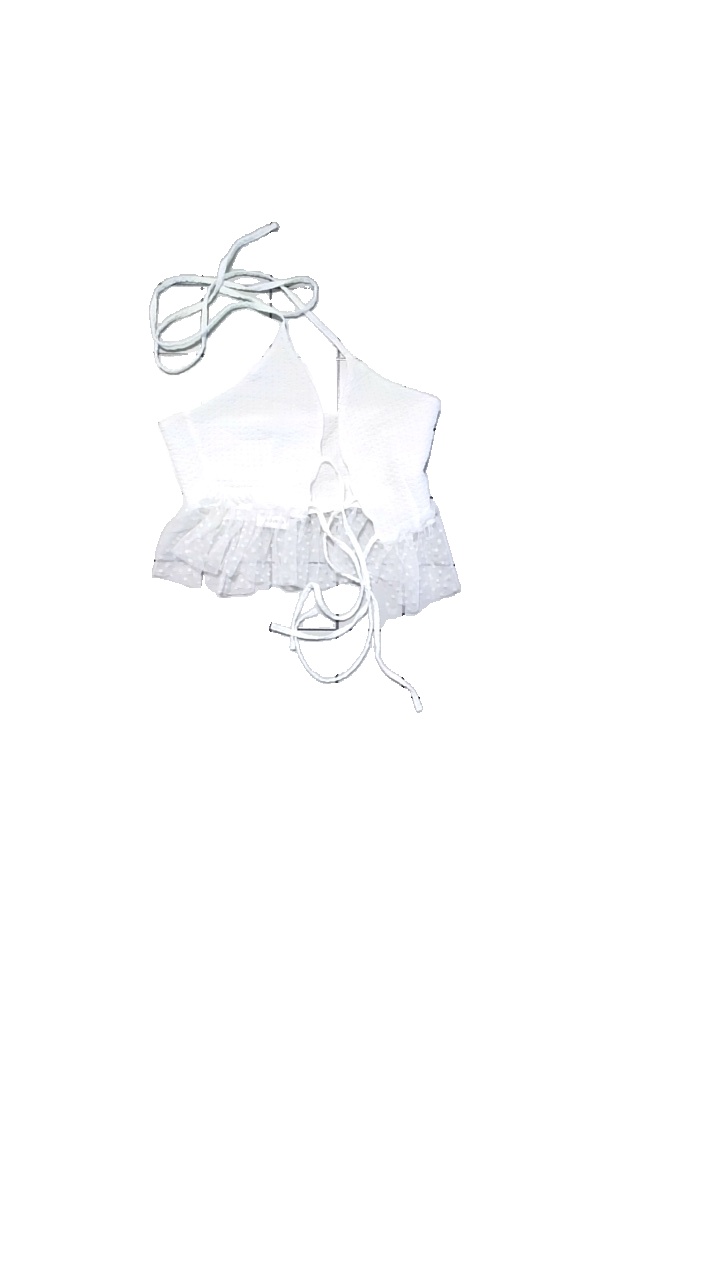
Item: Top (Ladies)
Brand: Chiquelle
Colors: White
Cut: Cropped
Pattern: Transparent
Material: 95% polyester, 5% lycra
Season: All
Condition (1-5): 5
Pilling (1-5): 1
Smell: Minor
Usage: Reuse
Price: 50-100